Metal Knight

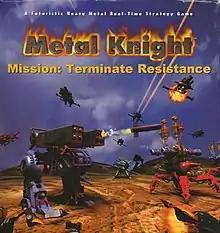
Metal Knight

Metal Knight is a real-time strategy video game released in 1998, developed by Object Software Limited and published in mainland China by Object Software and in Taiwan by T-time Technology Co., Ltd. In 1999 the English version was published by Microforum in the United States and Italy. The game supports eight online players. The game sold over 300,000 copies and received high ratings from game magazines such as "Popsoft" and "Play". It was followed by an expansion named "Dark Front".